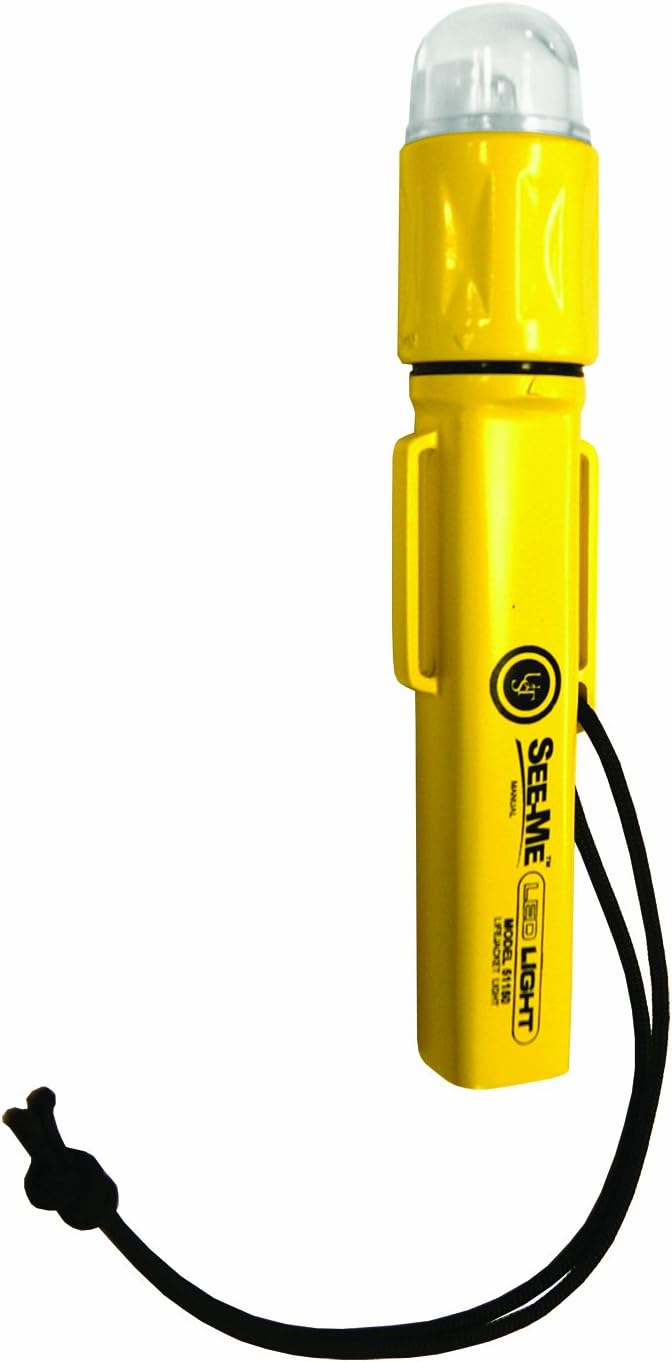
UST Marine 1.0 Manual See-Me Light
Category: Sports & Outdoors
UST Brands brings to focus UST Marine - a diverse line of personal safety and survival aids made for inshore and offshore use that include personal locator lights, first aid kits, protective gear, survival kits and ditch bags. UST Marine offers the most innovative and useful survival products that YOUR life can ultimately depend on.
Features: Field tested to ensure reliability | Made using high quality materials | All your safety and survival aid products for inshore and offshore use | Coast Guard approved personal locator light that emits 360 degree light that is visible up to 3.4 miles | Unbreakable lifetime LED bulb never needs replacing | Provides 20 lumens of light and runs for 17 continuous hours | Impact-resistant and waterproof (IPX7 rating) | Easy twist on and off